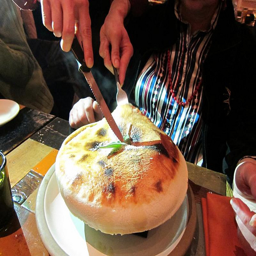
People sit at a table where a person is cutting a cake.
A man is cutting into a baked pie inside
A man cutting a giant cake on top of a table.
A man cutting a souffle for a woman at a restaurant
A person sitting in front of food while another person is cutting the food.